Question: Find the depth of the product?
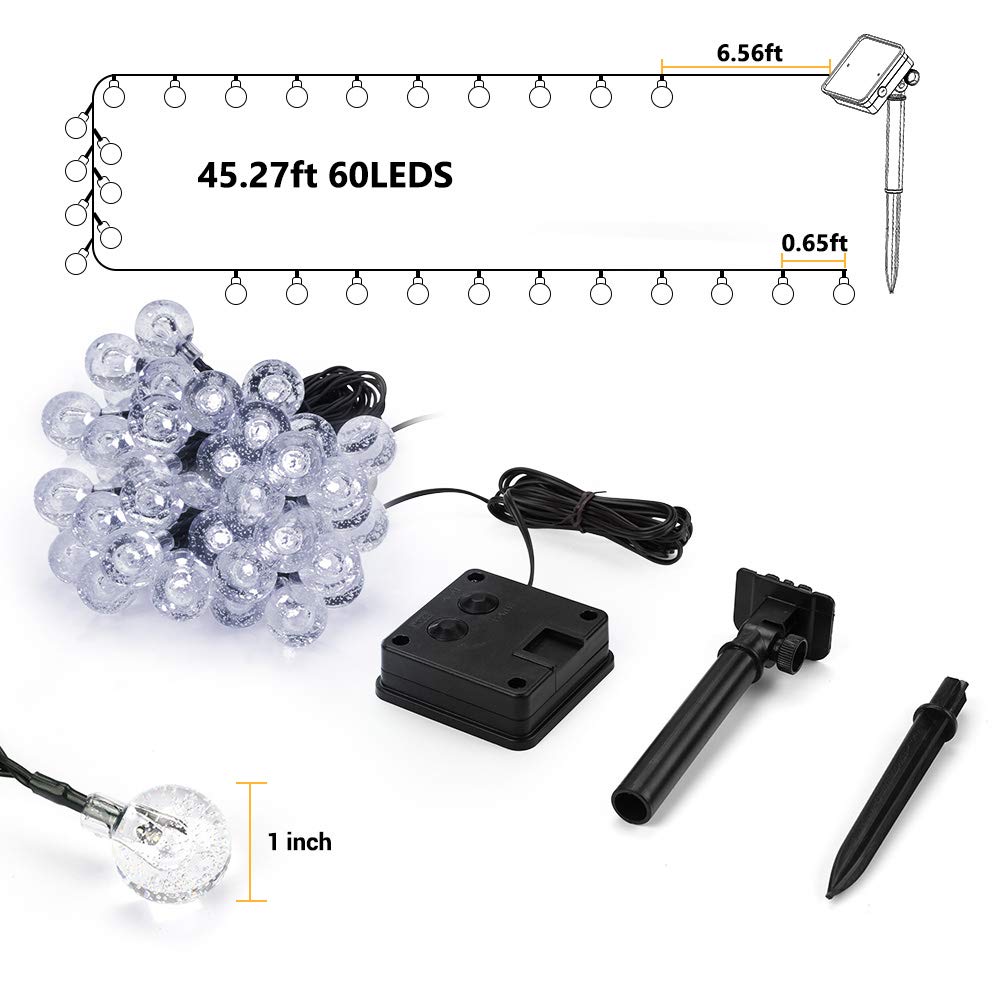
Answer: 6.56 foot